Ibn Khafif

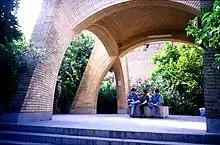
The tomb of Ibn Khafif is in the old traditional quarters of Shiraz.

Abu 'Abd Allah Muhammad ibn al-Khafif (882-982) known as "al-Shaykh al-Kabir" or Shaykh al-Shirazi was a Persian mystic and sufi from Iran. He is credited with bringing Sufism ("tasawwuf") to Shiraz.